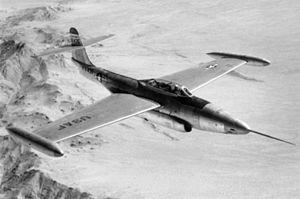
Le Northrop F-89 Scorpion est un intercepteur biréacteur « tous temps » conçu aux États-Unis à la fin des années 1940. Il a été construit à 1 050 exemplaires, utilisés dans les unités de première ligne durant toutes les années 1950 et dans les unités de réserve jusqu'à la fin des années 1960.